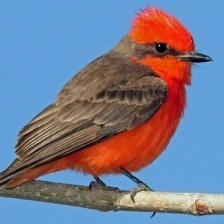
Species: VERMILION FLYCATHER
Scientific name: PYROCEPHALUS OBSCURUS